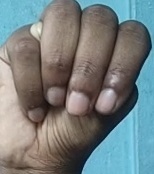
ASL sign: M